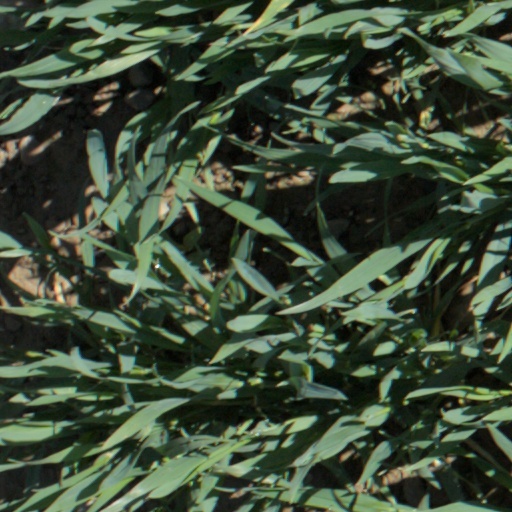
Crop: wheat